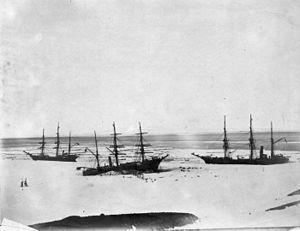
L'expédition Discovery, officiellement appelée British National Antarctic Expedition, est la première expédition britannique en Antarctique du XXᵉ siècle. Menée entre 1901 et 1904 par Robert Falcon Scott, sa mission est l'exploration du littoral de la mer de Ross, découverte environ soixante ans plus tôt par James Clark Ross, et la recherche scientifique au long de la côte. Elle tire son nom du navire qui la débarque en Antarctique : le RRS Discovery.